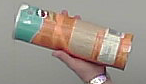
Product: pringles_paprika